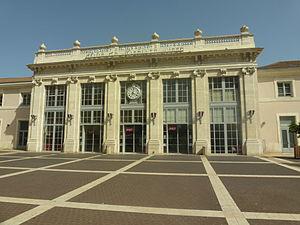
Gare de Valence